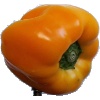
Label: Pepper Yellow 1